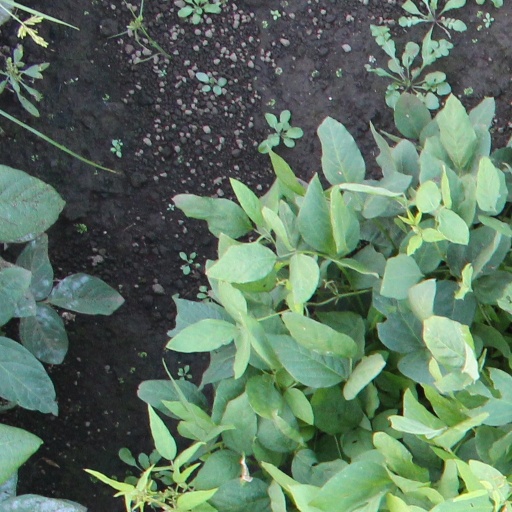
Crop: soybean